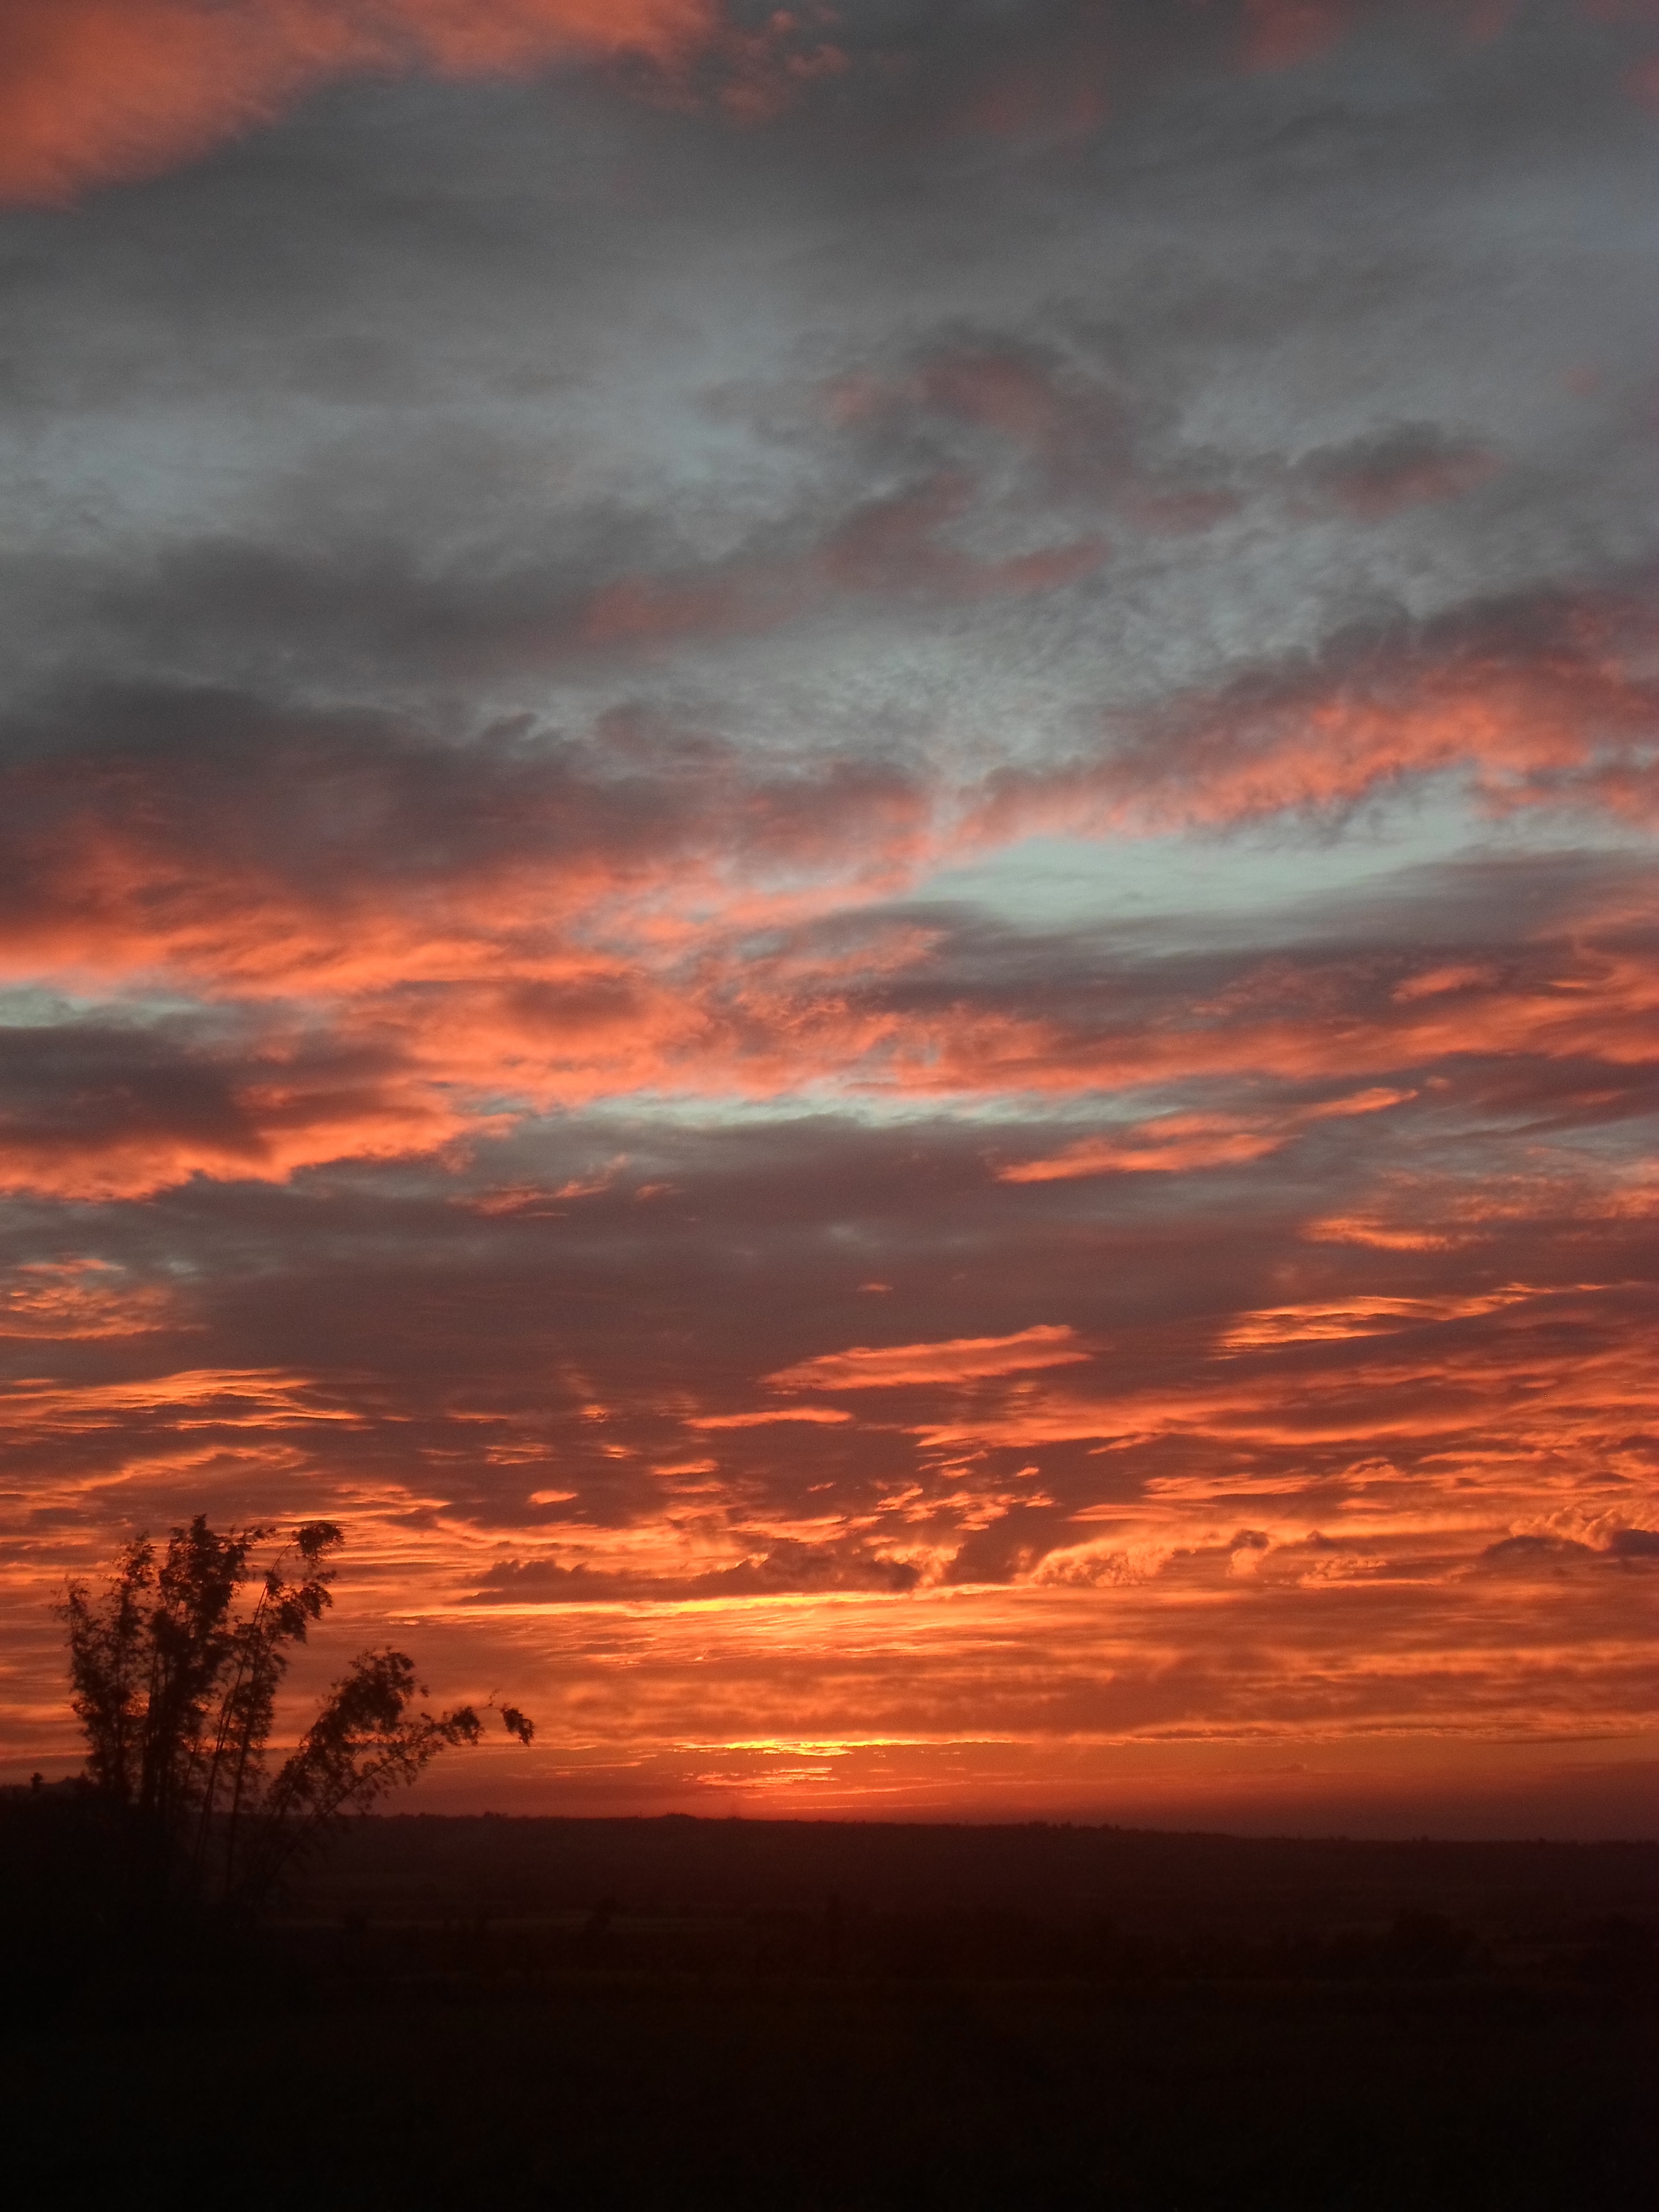
horizon, cloud, sky, sunrise, sunset, morning, dawn, atmosphere, dusk, evening, afterglow, red sky at morning